Joseph A. Johnson Jr.

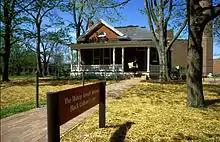
The Bishop Joseph Johnson Black Cultural Center at Vanderbilt University.

With his wife Grace, Johnson had two sons and a daughter. One of his sons, Joseph Johnson III, was a physicist and Professor at the Florida A&M University.